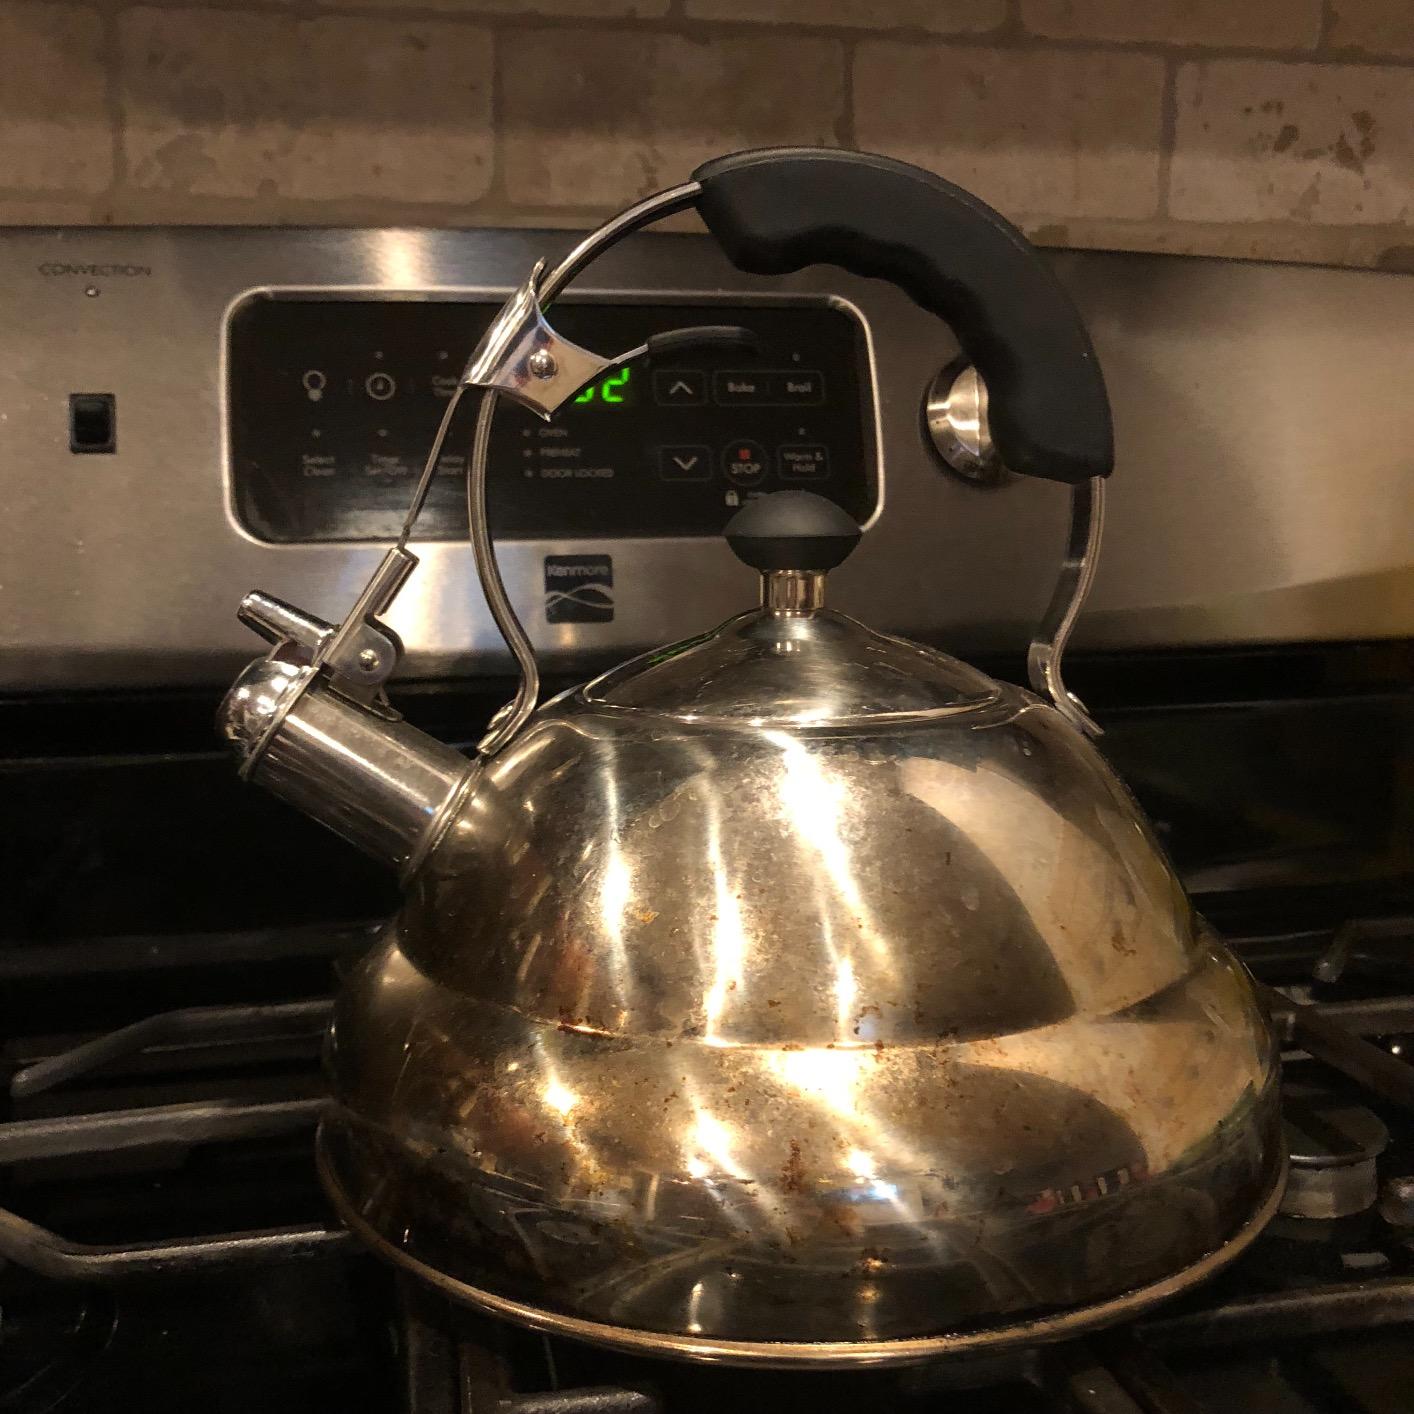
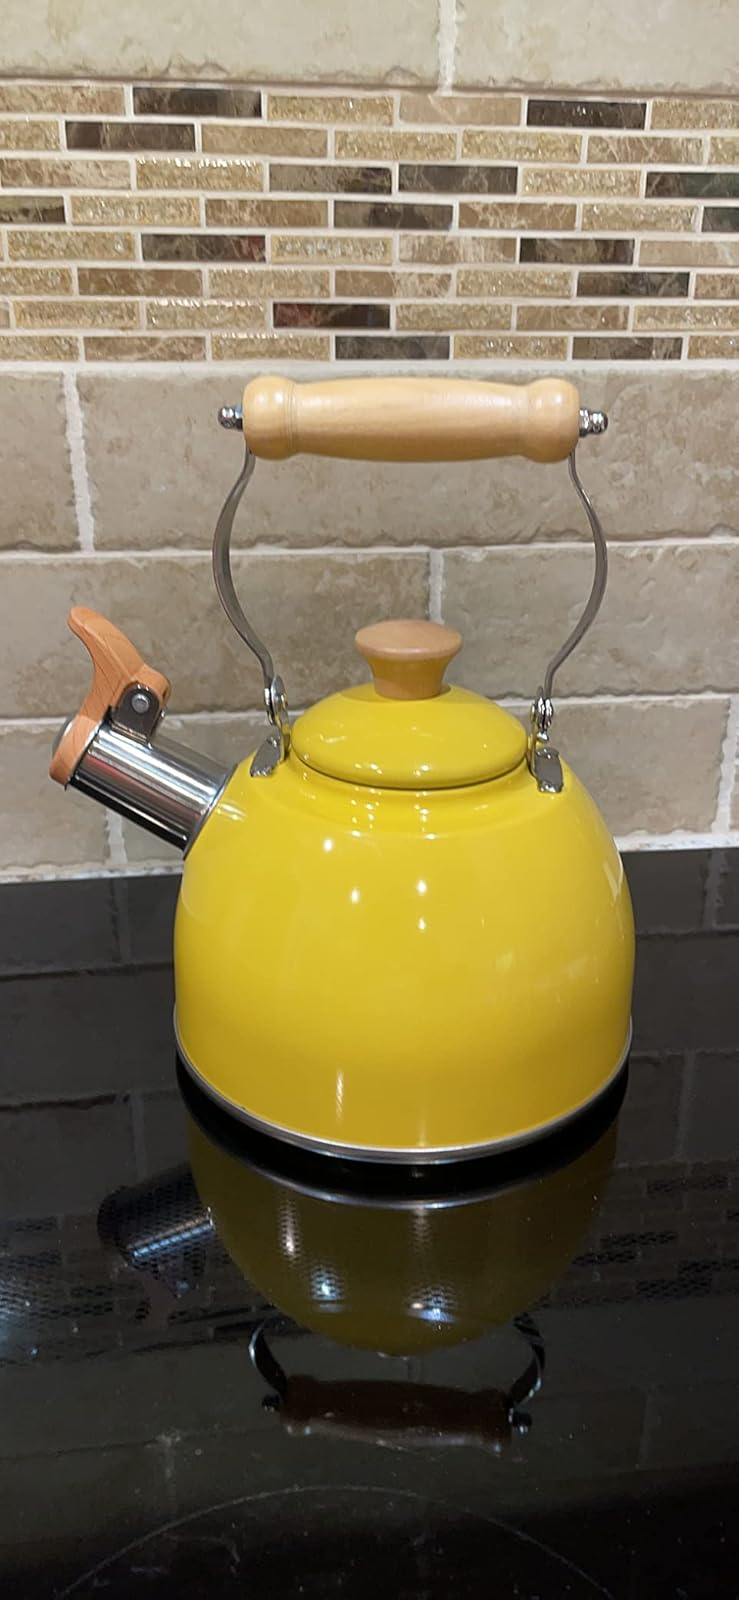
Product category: items_kettle
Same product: no